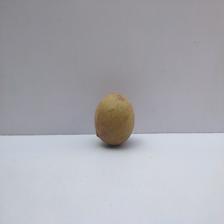
Size: Small